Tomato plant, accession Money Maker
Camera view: bottom (45 deg); turntable rotation: 330 degrees
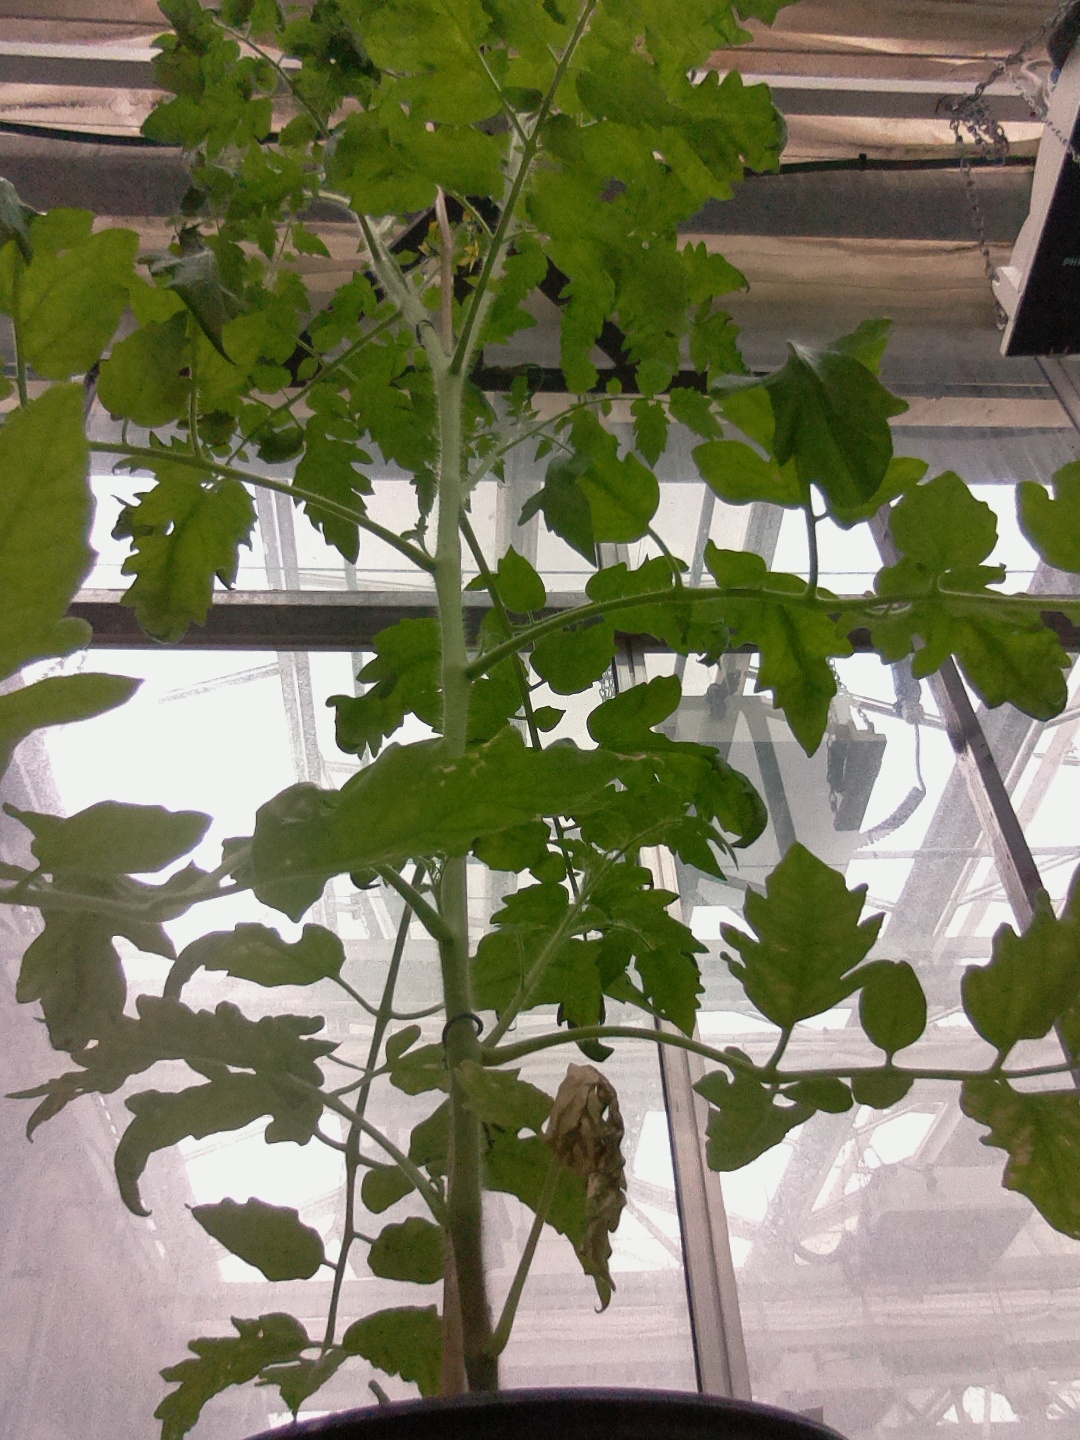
BBCH growth stage 65: Full flowering, 50%-60% of flowers open, first petals falling